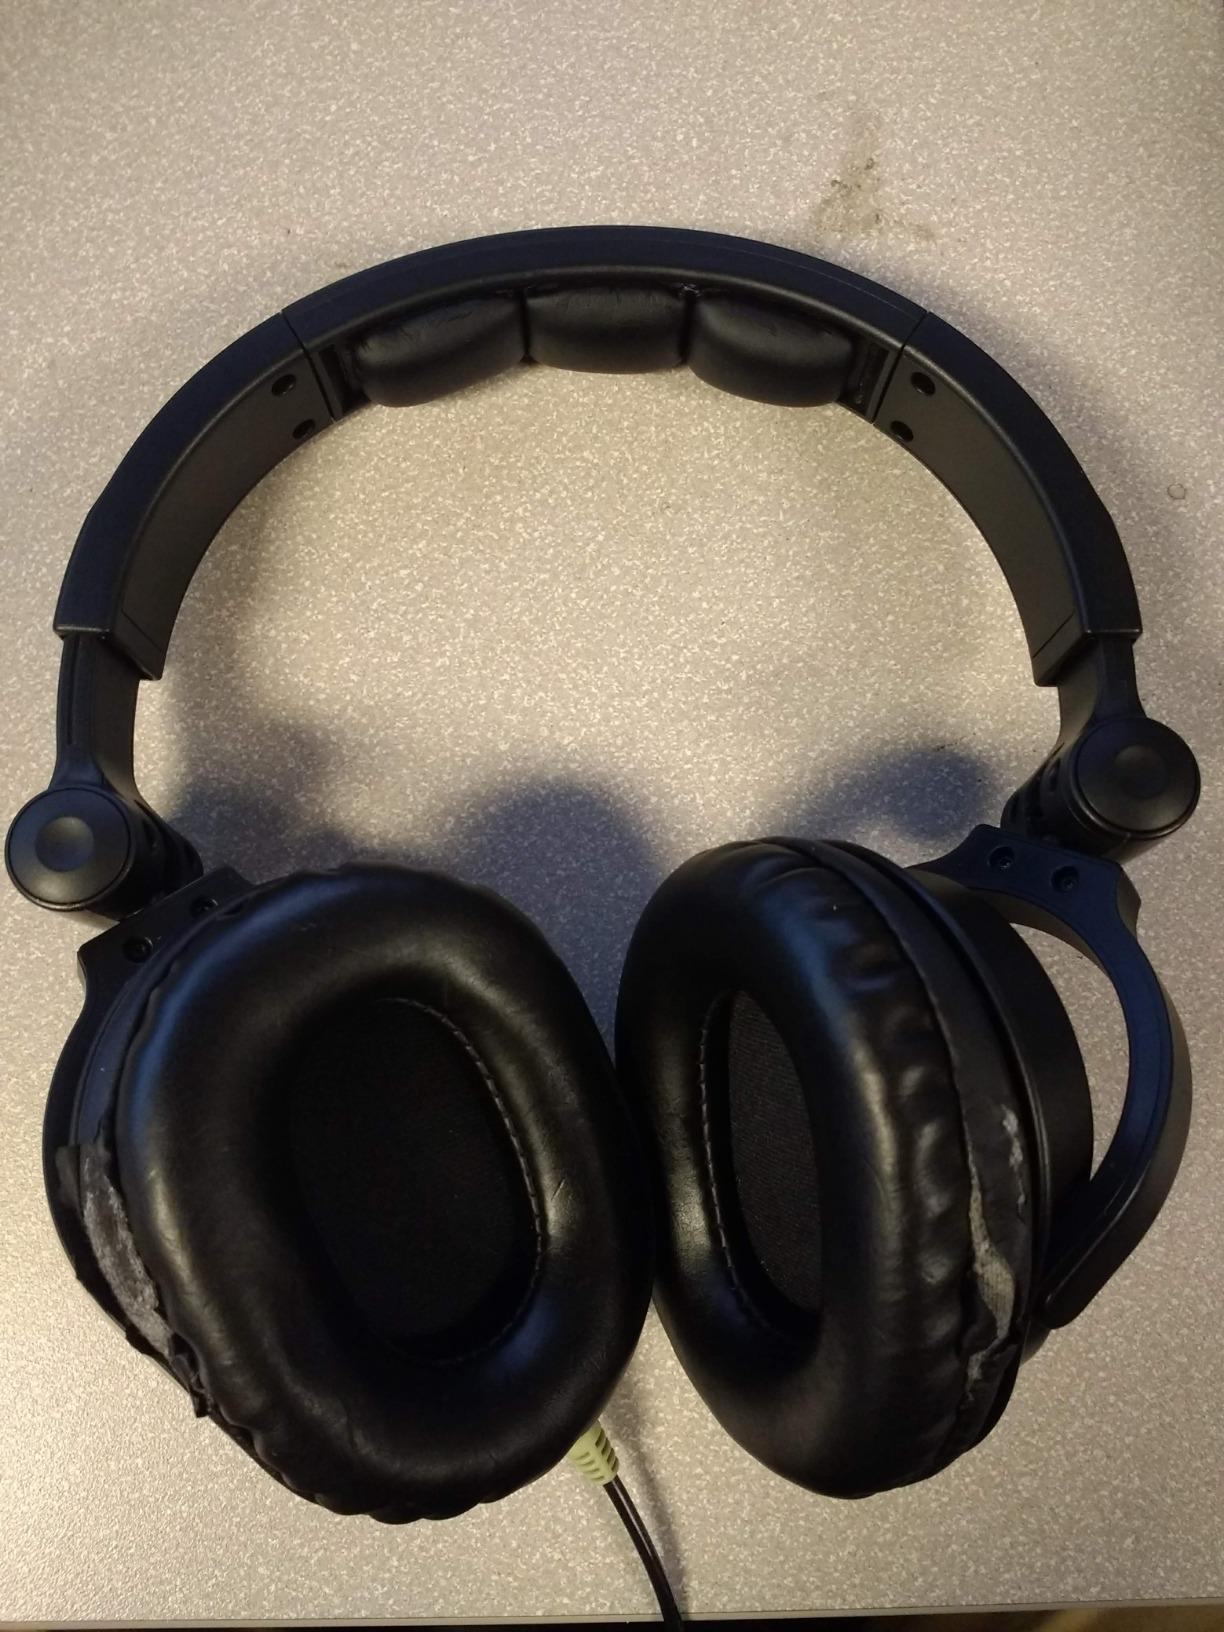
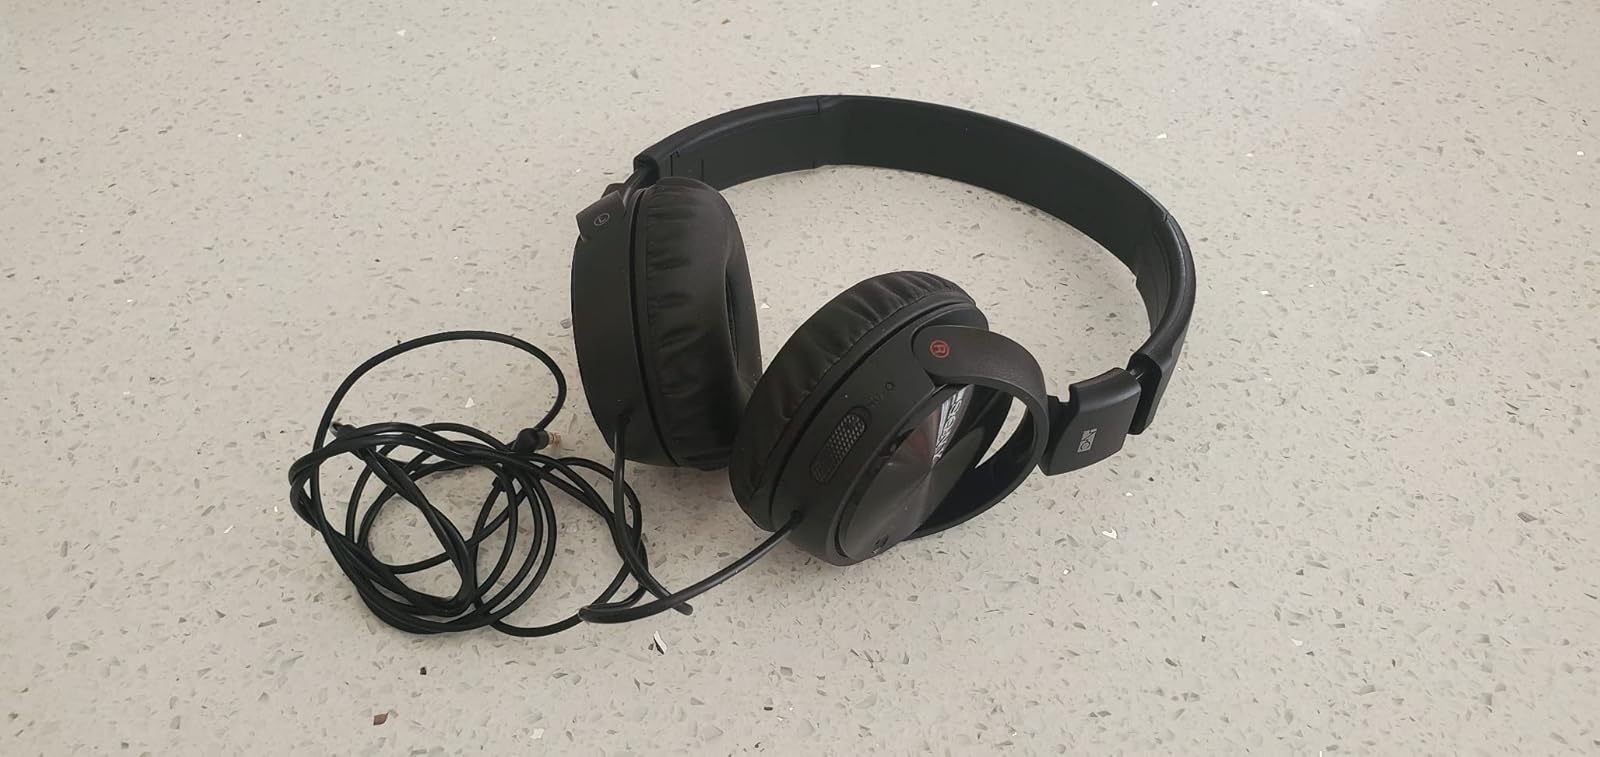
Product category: headphones
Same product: no